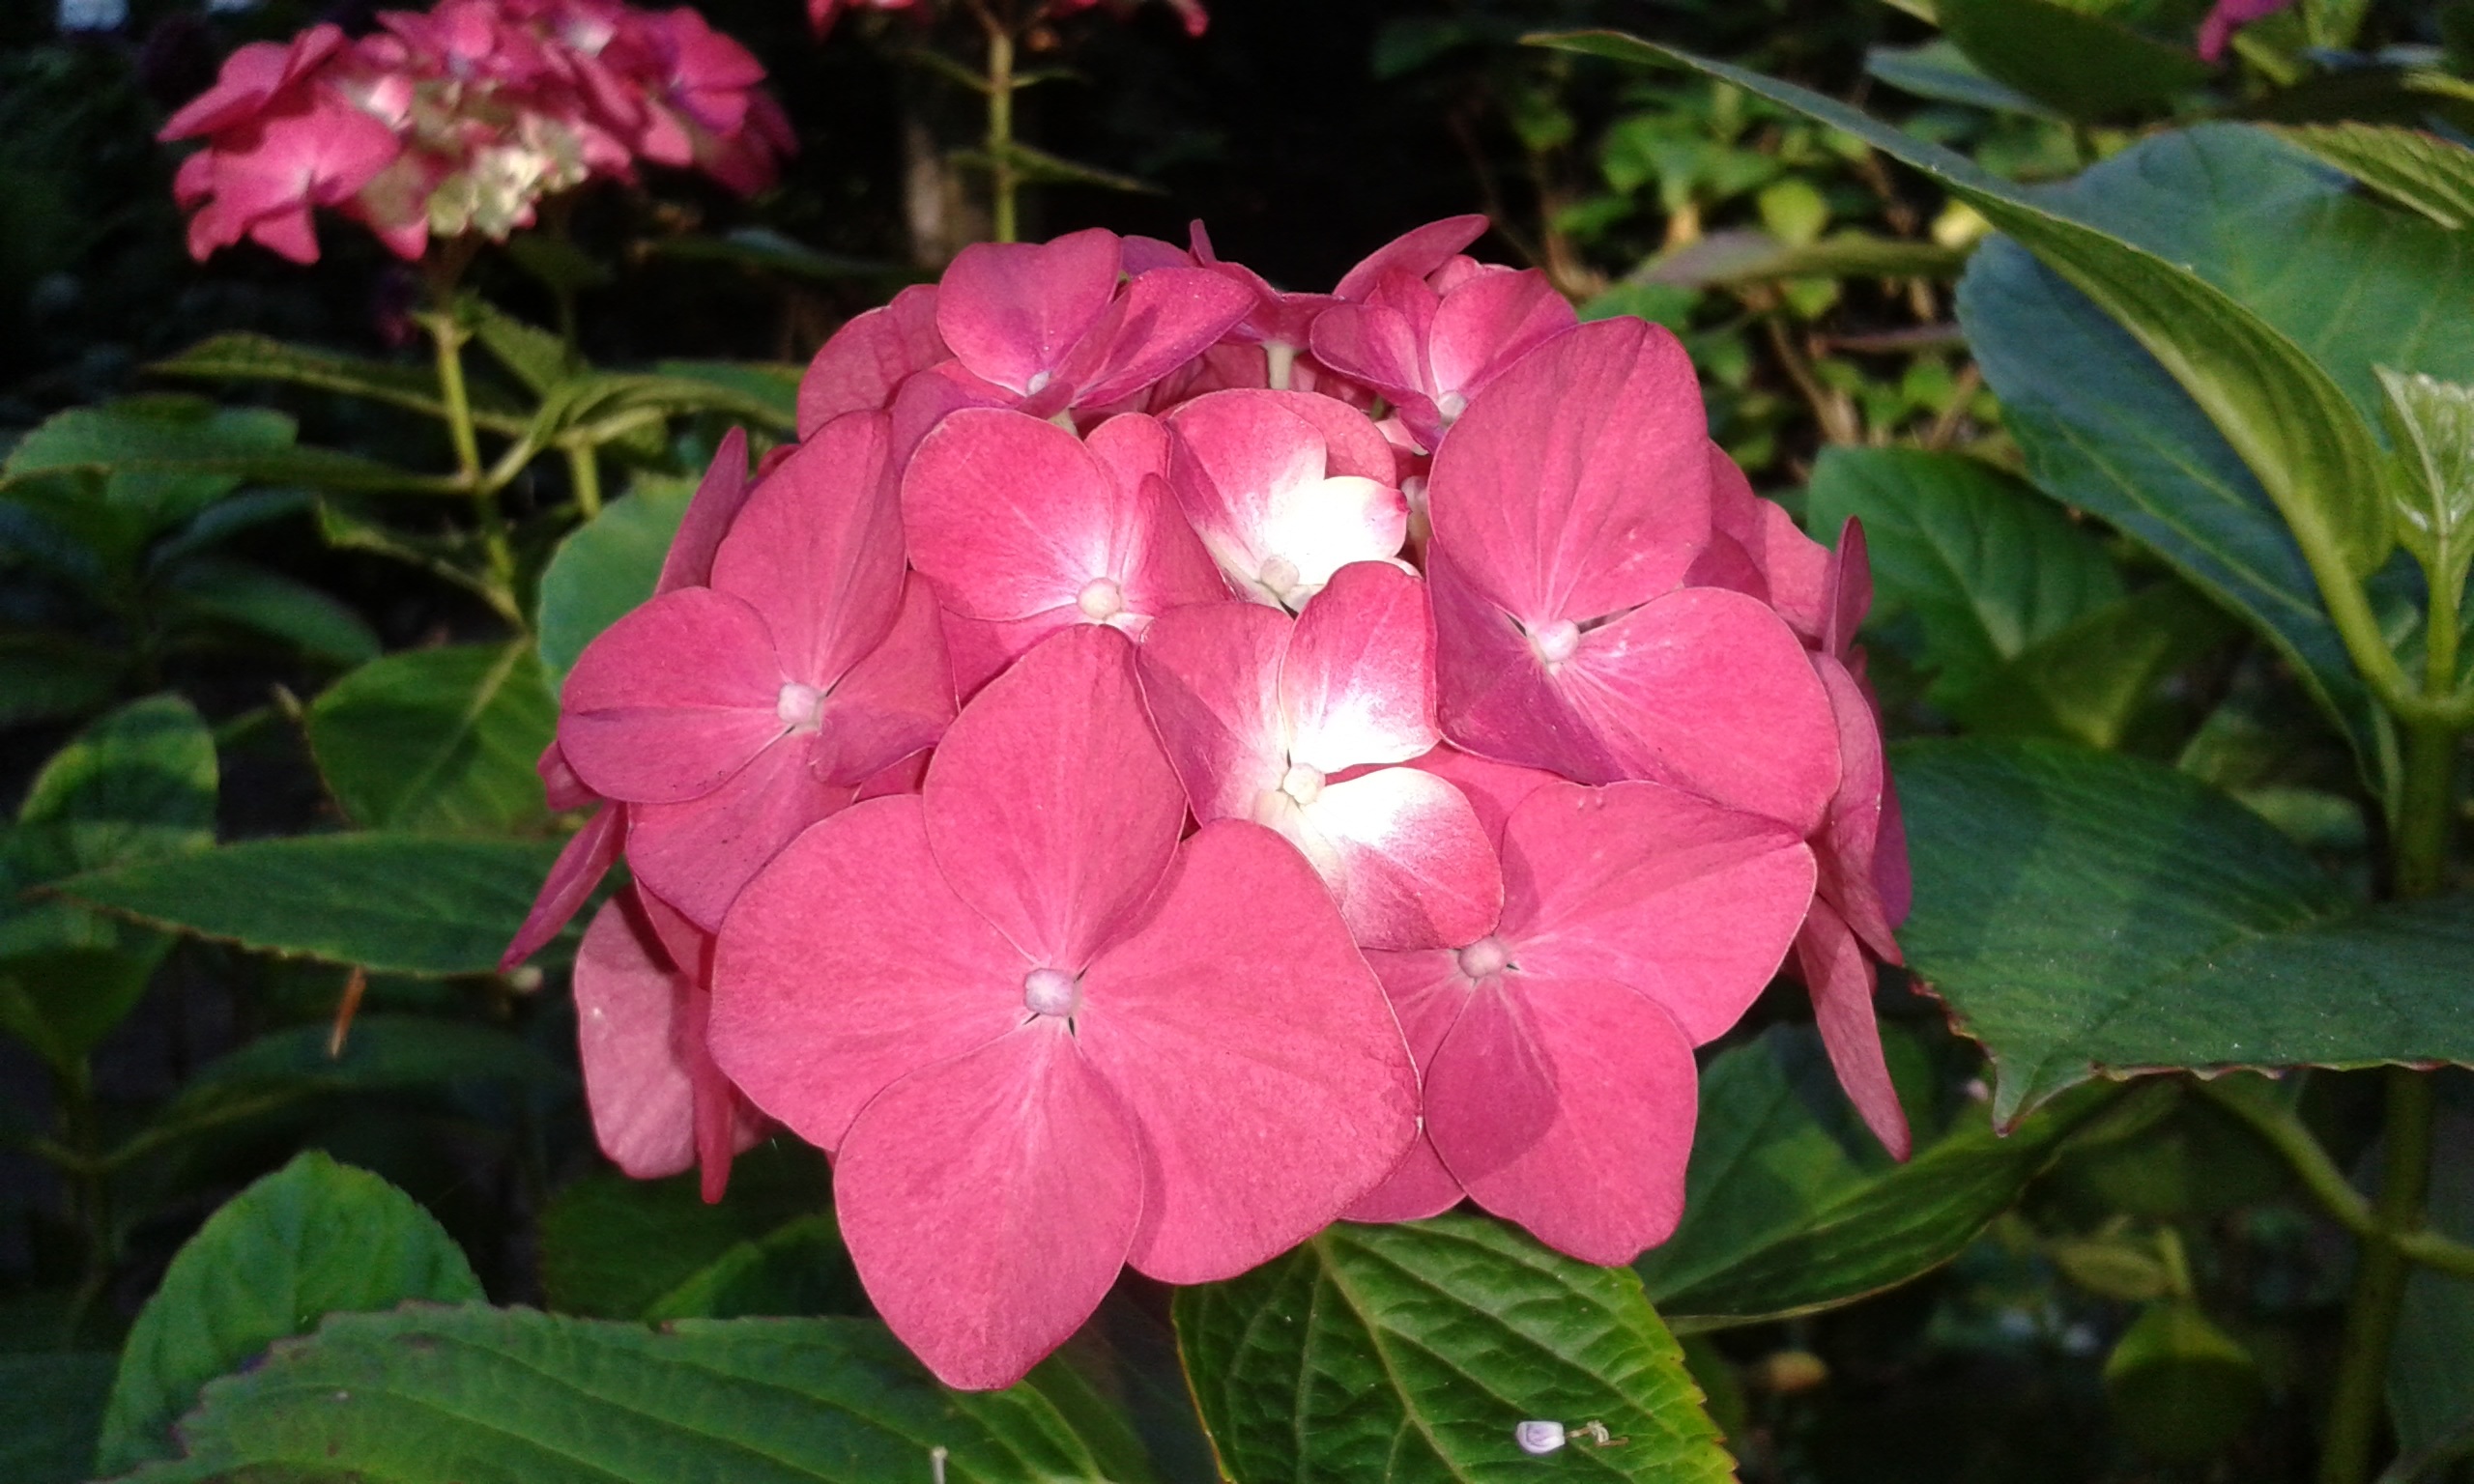
nature, plant, flower, petal, botany, garden, pink, flora, hydrangea, shrub, garden plant, flowering plant, hydrangeaceae, cornales, busy lizzie, woody plant, land plant, balsam family